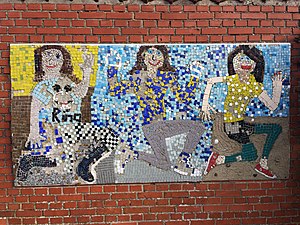
Tommerup Stationsby / Samfund og kultur / Kunst og skulptur
Mosaic art made by public school students at Tallerup School
Mosaic art made by public school students at Tallerup School
Tommerup Stationsby er en by på det centrale Fyn med 2.498 indbyggere, beliggende i Broholm Sogn. DSB's regionaltog på strækningen Odense-Fredericia stopper i byen. Stationsbyen ligger i Assens Kommune og hører til Region Syddanmark.